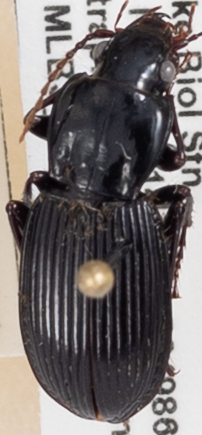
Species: Pterostichus tristis
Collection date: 2021-08-10
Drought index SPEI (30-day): -2.09
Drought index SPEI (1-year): -0.058
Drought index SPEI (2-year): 1.01